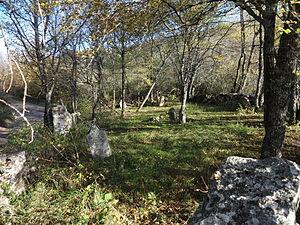
Revest-Saint-Martin est une commune française, située dans le département des Alpes-de-Haute-Provence en région Provence-Alpes-Côte d'Azur.